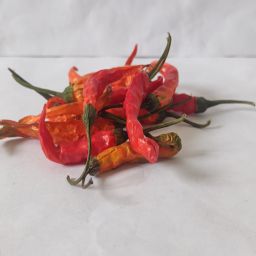
Crop: Chile Pepper
Quality: Dried